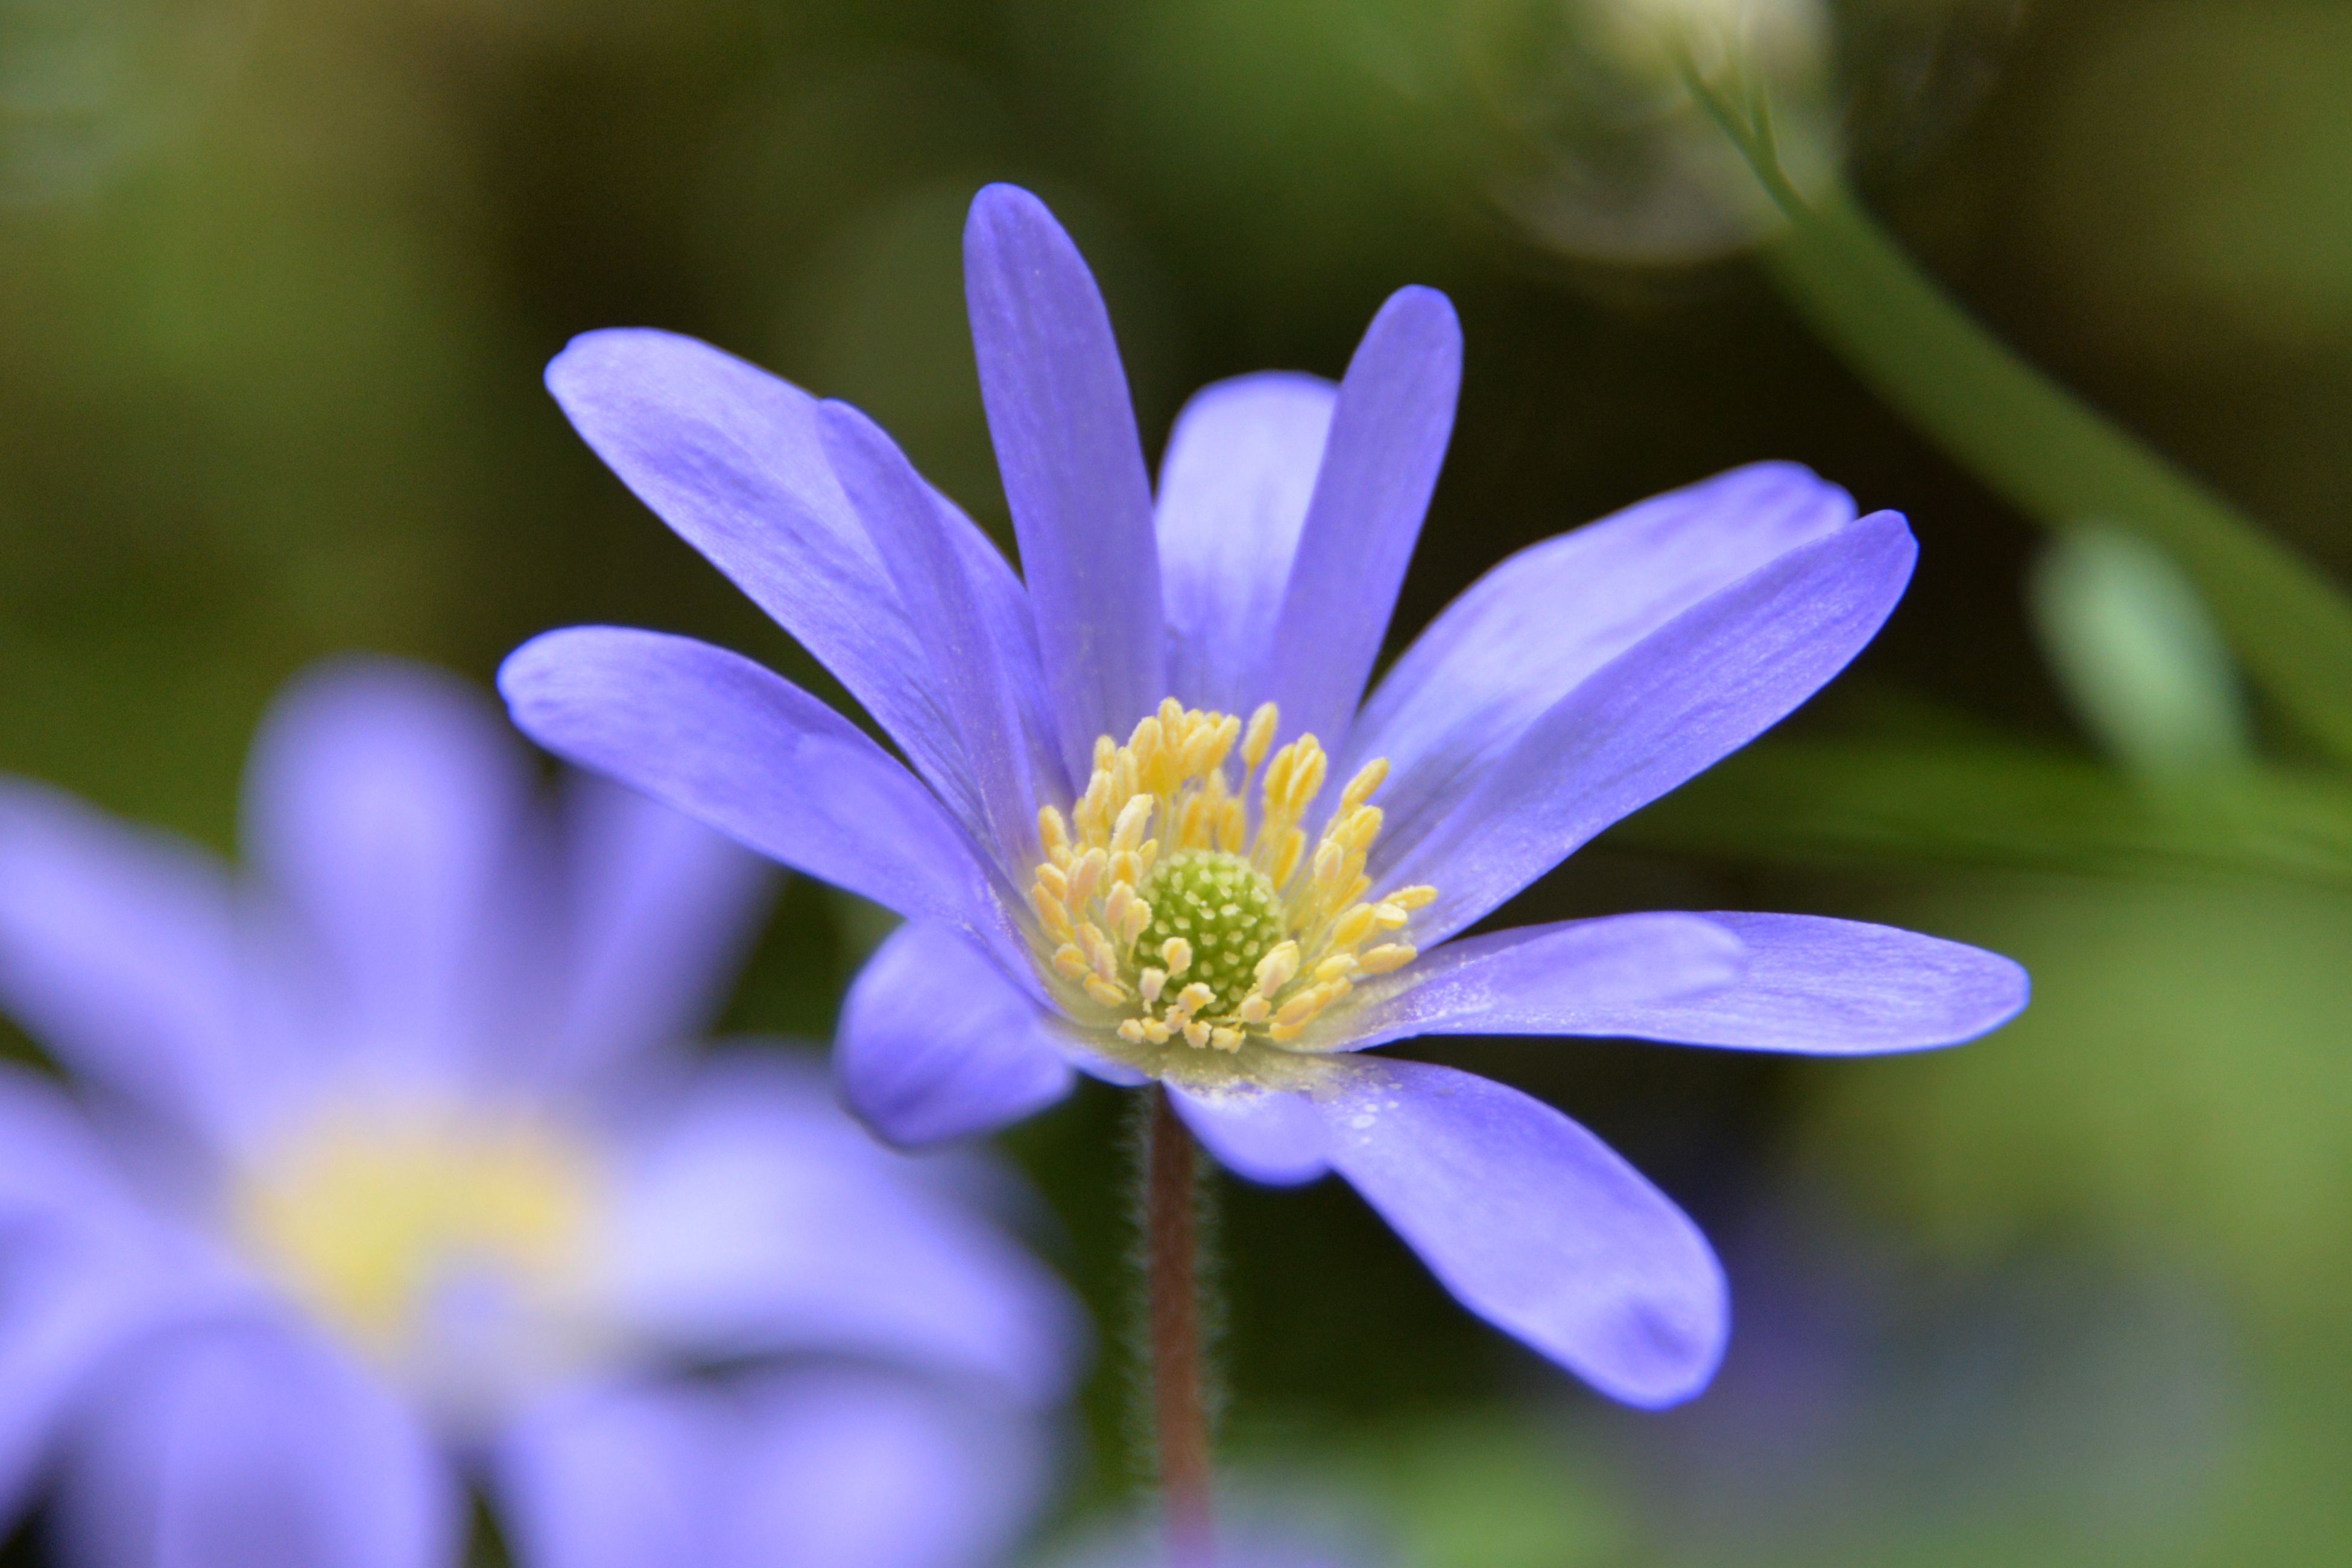
nature, blossom, bokeh, plant, photography, flower, purple, petal, summer, spring, botany, close, flora, wildflower, flowers, close up, macro photography, flowering plant, daisy family, summer flower, cut out, plant stem, land plant